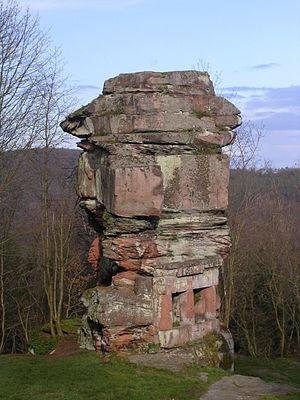
Rocher du Temple de Mercure, Château de la Wasenbourg, France
Niederbronn-les-Bains est une commune française située dans le département du Bas-Rhin, en région Grand Est.
Le château du Wasenbourg est une ruine du XIIIᵉ siècle situé dans le département du Bas-Rhin, au cœur des Vosges du Nord. Il culmine à 432 mètres sur la colline du Reisberg.